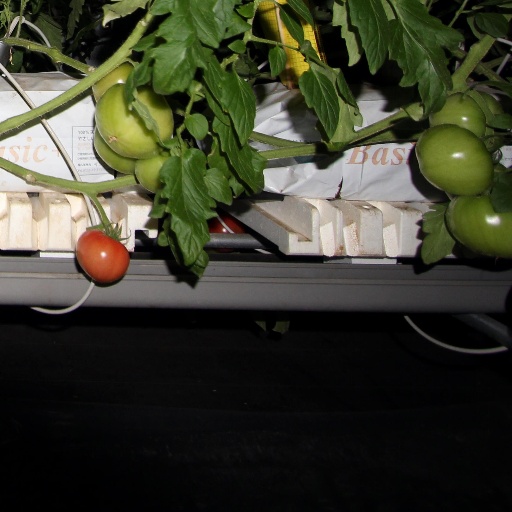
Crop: tomato